A1 (Bosnia and Herzegovina)

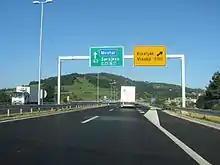
A1 near Visoko

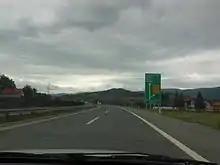
A1 near Sarajevo

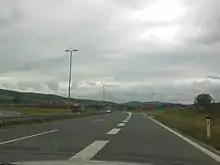
Podlugovi interchange

The A1 motorway is a motorway in Bosnia and Herzegovina that is part of the European route E73 and, together with Croatian motorways A10 and A5, and the Hungarian M6, will provide a modern and fast road connection from Budapest to Ploče, a seaport on the Adriatic Sea.